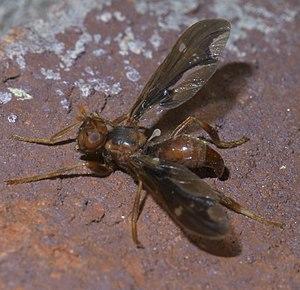
Les Pyrgotidae sont une famille de diptères de la super-famille des Tephritoidea.